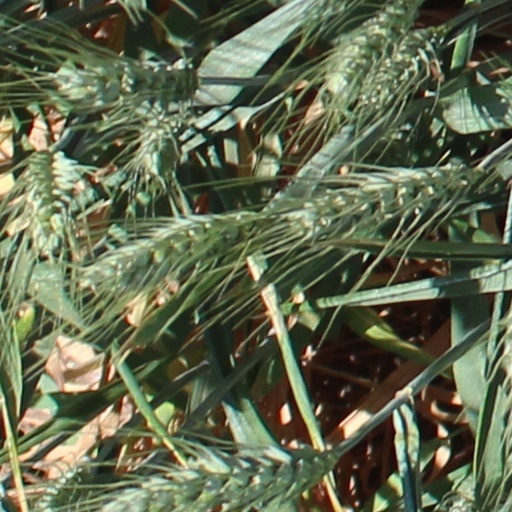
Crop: wheat